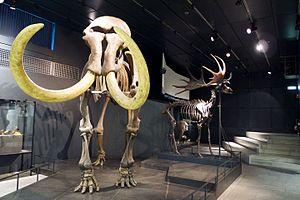
Le musée zoologique de l'Université de Zurich, appelé en allemand Zoologisches Museum der Universität Zürich est un musée d'histoire naturelle dépendant de l'Université de Zurich et situé dans la ville de Zurich, en Suisse.